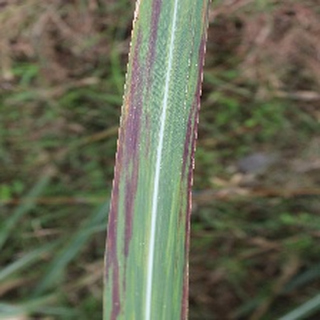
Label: sugarcane_bacterial_blight